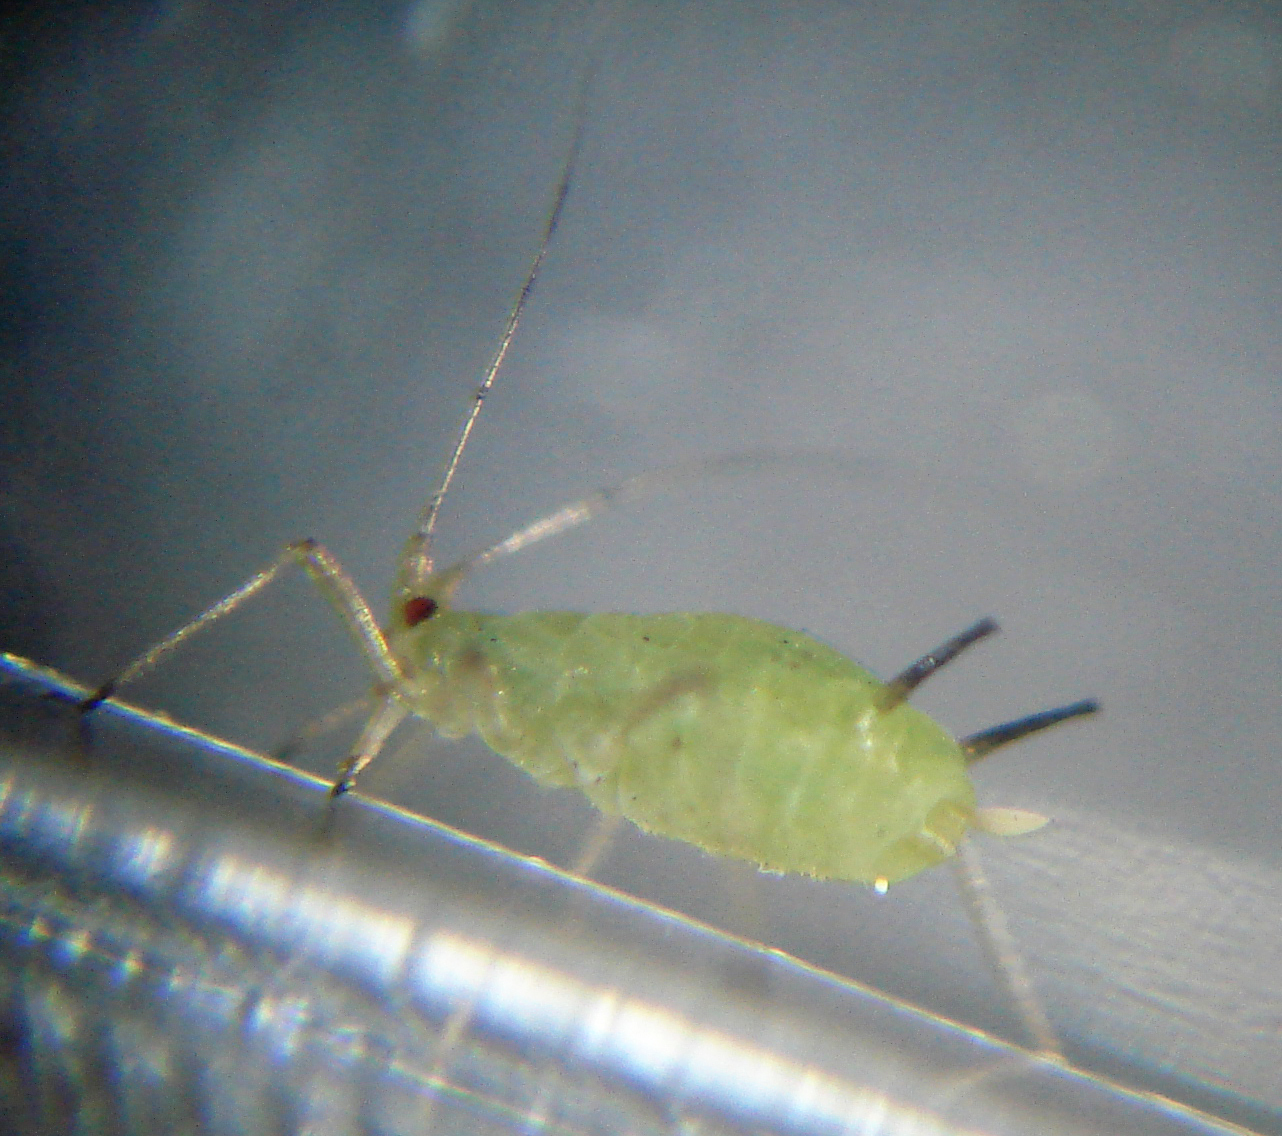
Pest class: english_grain_aphid